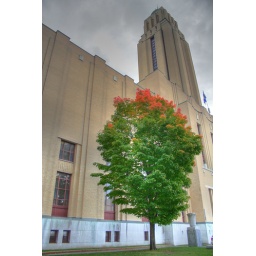
This was pretty much the only tree that still had this much green on it.3 exposures processed in Photomatix